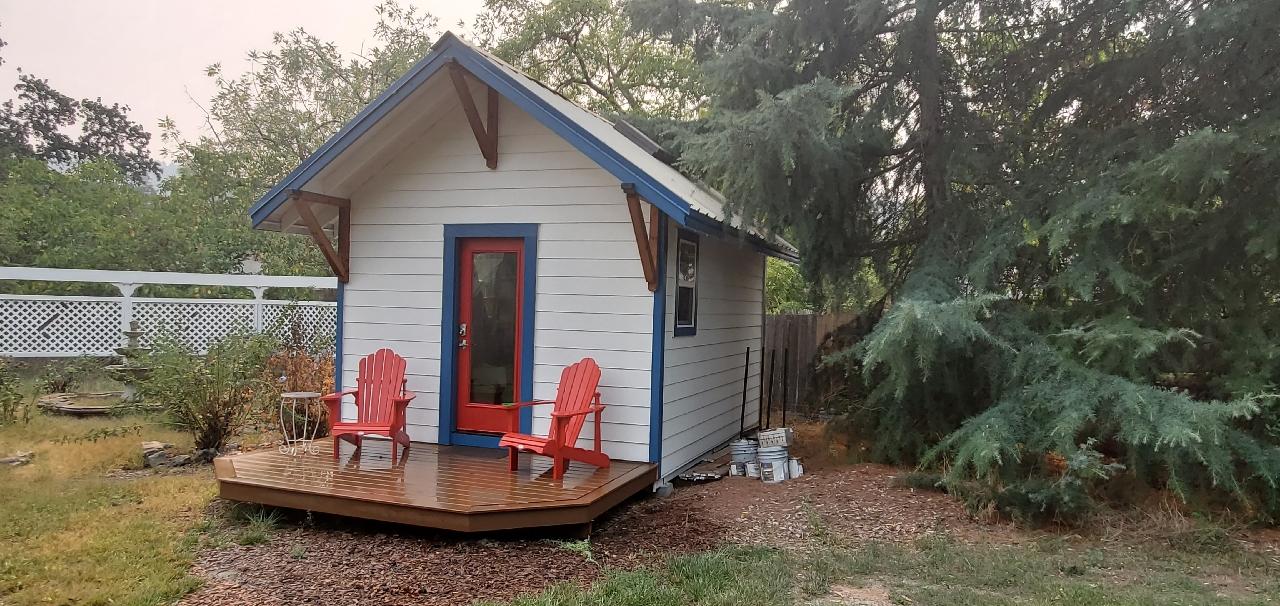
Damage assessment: no_damage